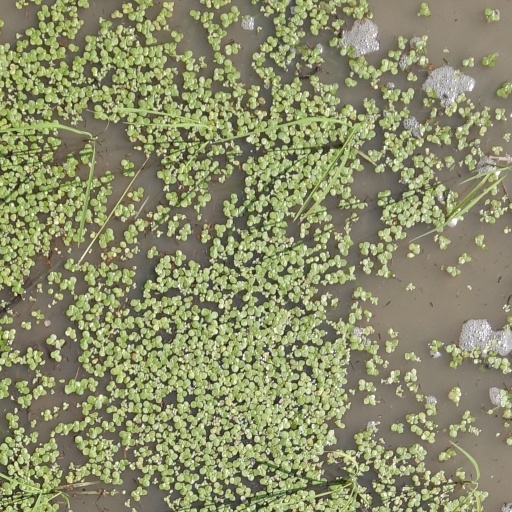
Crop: rice